List of Hayate the Combat Butler episodes

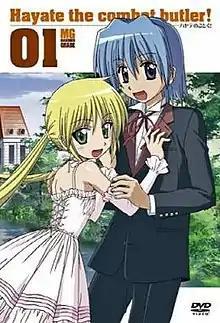
"Hayate the Combat Butler" anime DVD volume 1 cover

This is a list of episodes of the Japanese anime adaptation of "Hayate the Combat Butler". The first season of the anime aired on TV Tokyo in Japan from April 1, 2007, through March 30, 2008, consisting of 52 episodes. The series was animated by SynergySP and directed by Keiichiro Kawaguchi. Animax Asia teamed up with Red Angel Media and dubbed the anime in English. Animax aired their English adaption between June 11 and August 21, 2009. A 25-episode second season animated by J.C.Staff and directed by Yoshiaki Iwasaki aired in Japan between April 4 and September 18, 2009, which was preceded by an original video animation (OVA) episode in March 2009. The second season was aired on Animax Asia dubbed in English from July 21 to October 13, 2010.